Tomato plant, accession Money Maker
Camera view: bottom (45 deg); turntable rotation: 60 degrees
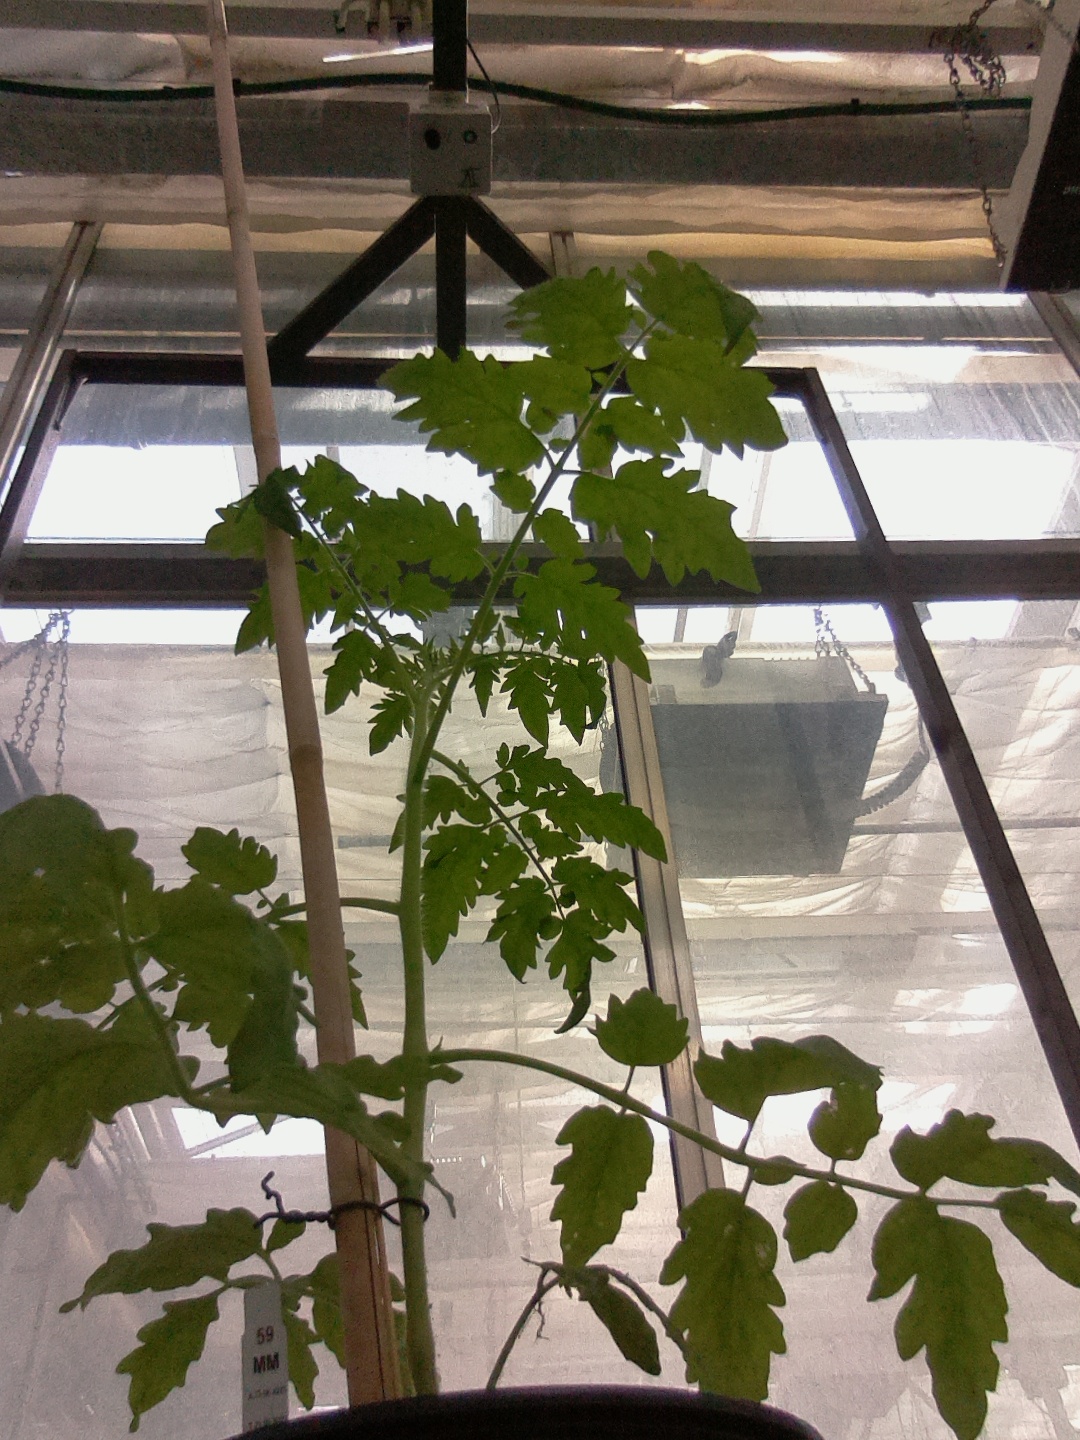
BBCH growth stage 15: 10 of true leaves visible